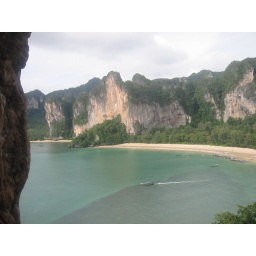
This is a view from the cave in the rock face where we did some rock climbing.